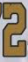
Number: 2